Cobra Starship

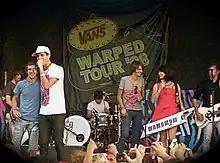
Cobra Starship performing in 2008

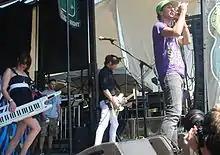
Cobra Starship performing at Warped Tour on June 20, 2008

With the group's lineup now solidified, Cobra Starship began touring across the United States. The band supported Fall Out Boy on the 2007 Honda Civic Tour along with +44 and The Academy Is... in May. While on the tour, the group began writing music together for the first time. The members recorded their individual parts on their laptops in the band's bus. By the time Cobra Starship entered the studio to work on a new album, much of the material was already written. Recorded in twenty days at Mission Sound Studios in Brooklyn, New York, "¡Viva la Cobra!" was released on October 23, 2007. It was produced by Patrick Stump, who was also credited as singing some backup vocals. The album has been described as "11 tracks of unabashed party jams, full of big hooky electropop, super-produced guitar crunch and the occasional T-Pain-style vocoder thrown in for good measure." It also peaked at number 80 on the US "Billboard" 200. The album has sold 119,000 copies in the US. The band recorded a cover of "Three Times A Lady" by Commodores for an episode of "Gilmore Girls". They also recorded the song, "Awww Dip" for the soundtrack in the spring of 2007. A music video for "The City Is at War" was released on December 31, 2007. The song was later released as a single on May 9, 2008. The group released a music video for the single "Guilty Pleasure" and features a cameo appearance by Patrick Stump.